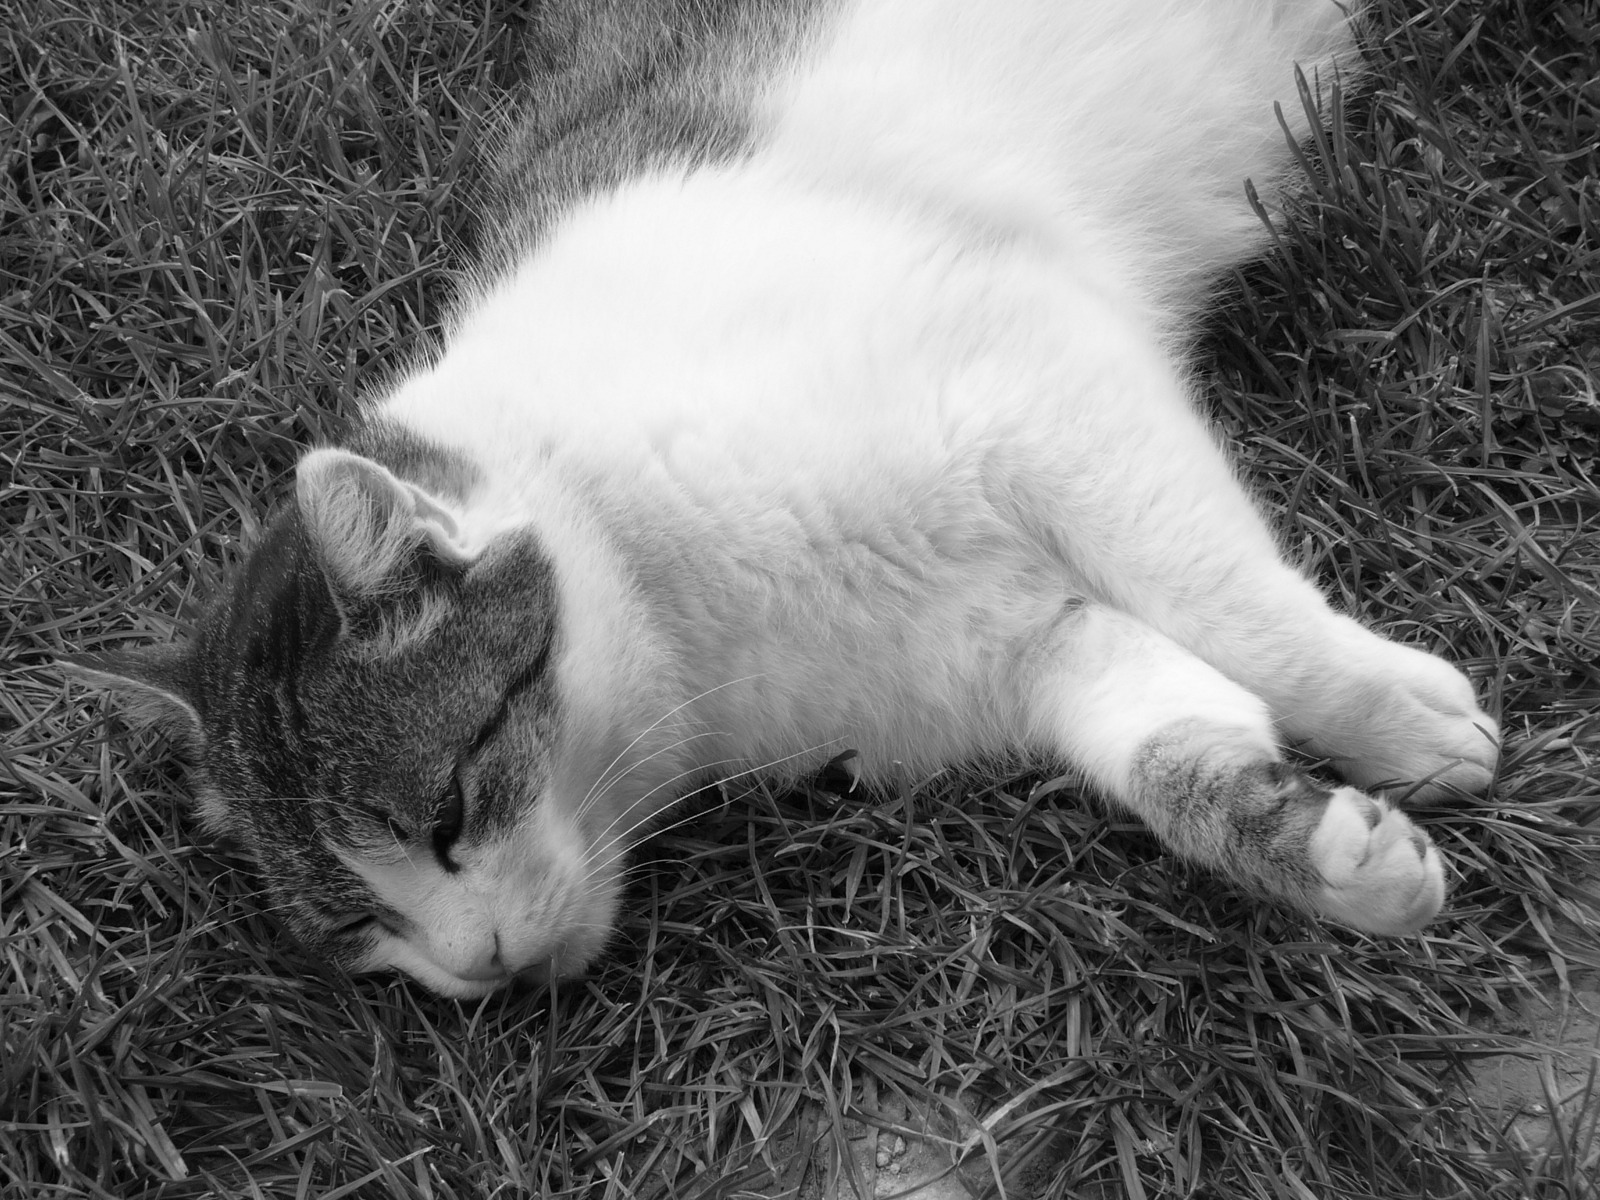
grass, black and white, white, relax, kitten, cat, mammal, monochrome, nose, whiskers, snout, vertebrate, monochrome photography, small to medium sized cats, cat like mammal